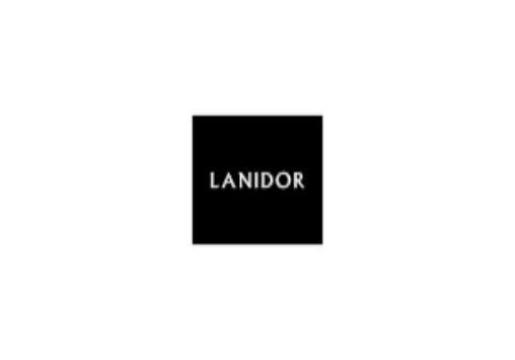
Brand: lanidor
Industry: Clothes